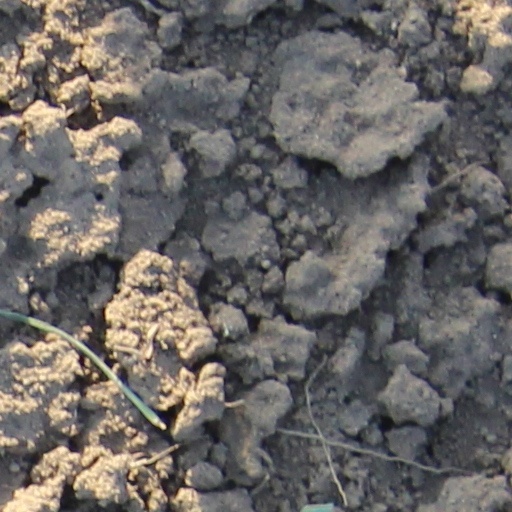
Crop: wheat